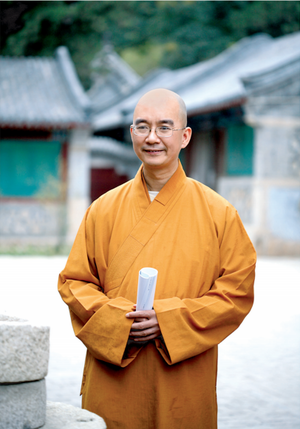
Xuecheng
"Mester Xuecheng er en buddhistisk munk. Han startede sit klosterliv i 1982, da han modtog ordination fra mester Dinghai, og fulgte mester Yuanzhuo for at lære buddhismen. I 1991 dimitterede han fra den kinesisk buddhistiske akademi med en kandidatgrad. I 2007 blev han tildelt en honorær ph.d. i pædagogisk administration fra Mahachulalongkornrajavidyalaya Universitet i Thailand. I 2010 modtog han ""Atish Dipankar Gold Peace Award"" i Bangladesh. I 2011 blev han tildelt den honorære titel af ""Tripitaka Maha Pandit"" fra Sangha Råd All India Bhikhshu Maha Sangha.